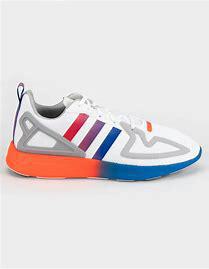
Brand: Adidas
Model: ZX 2K Flux